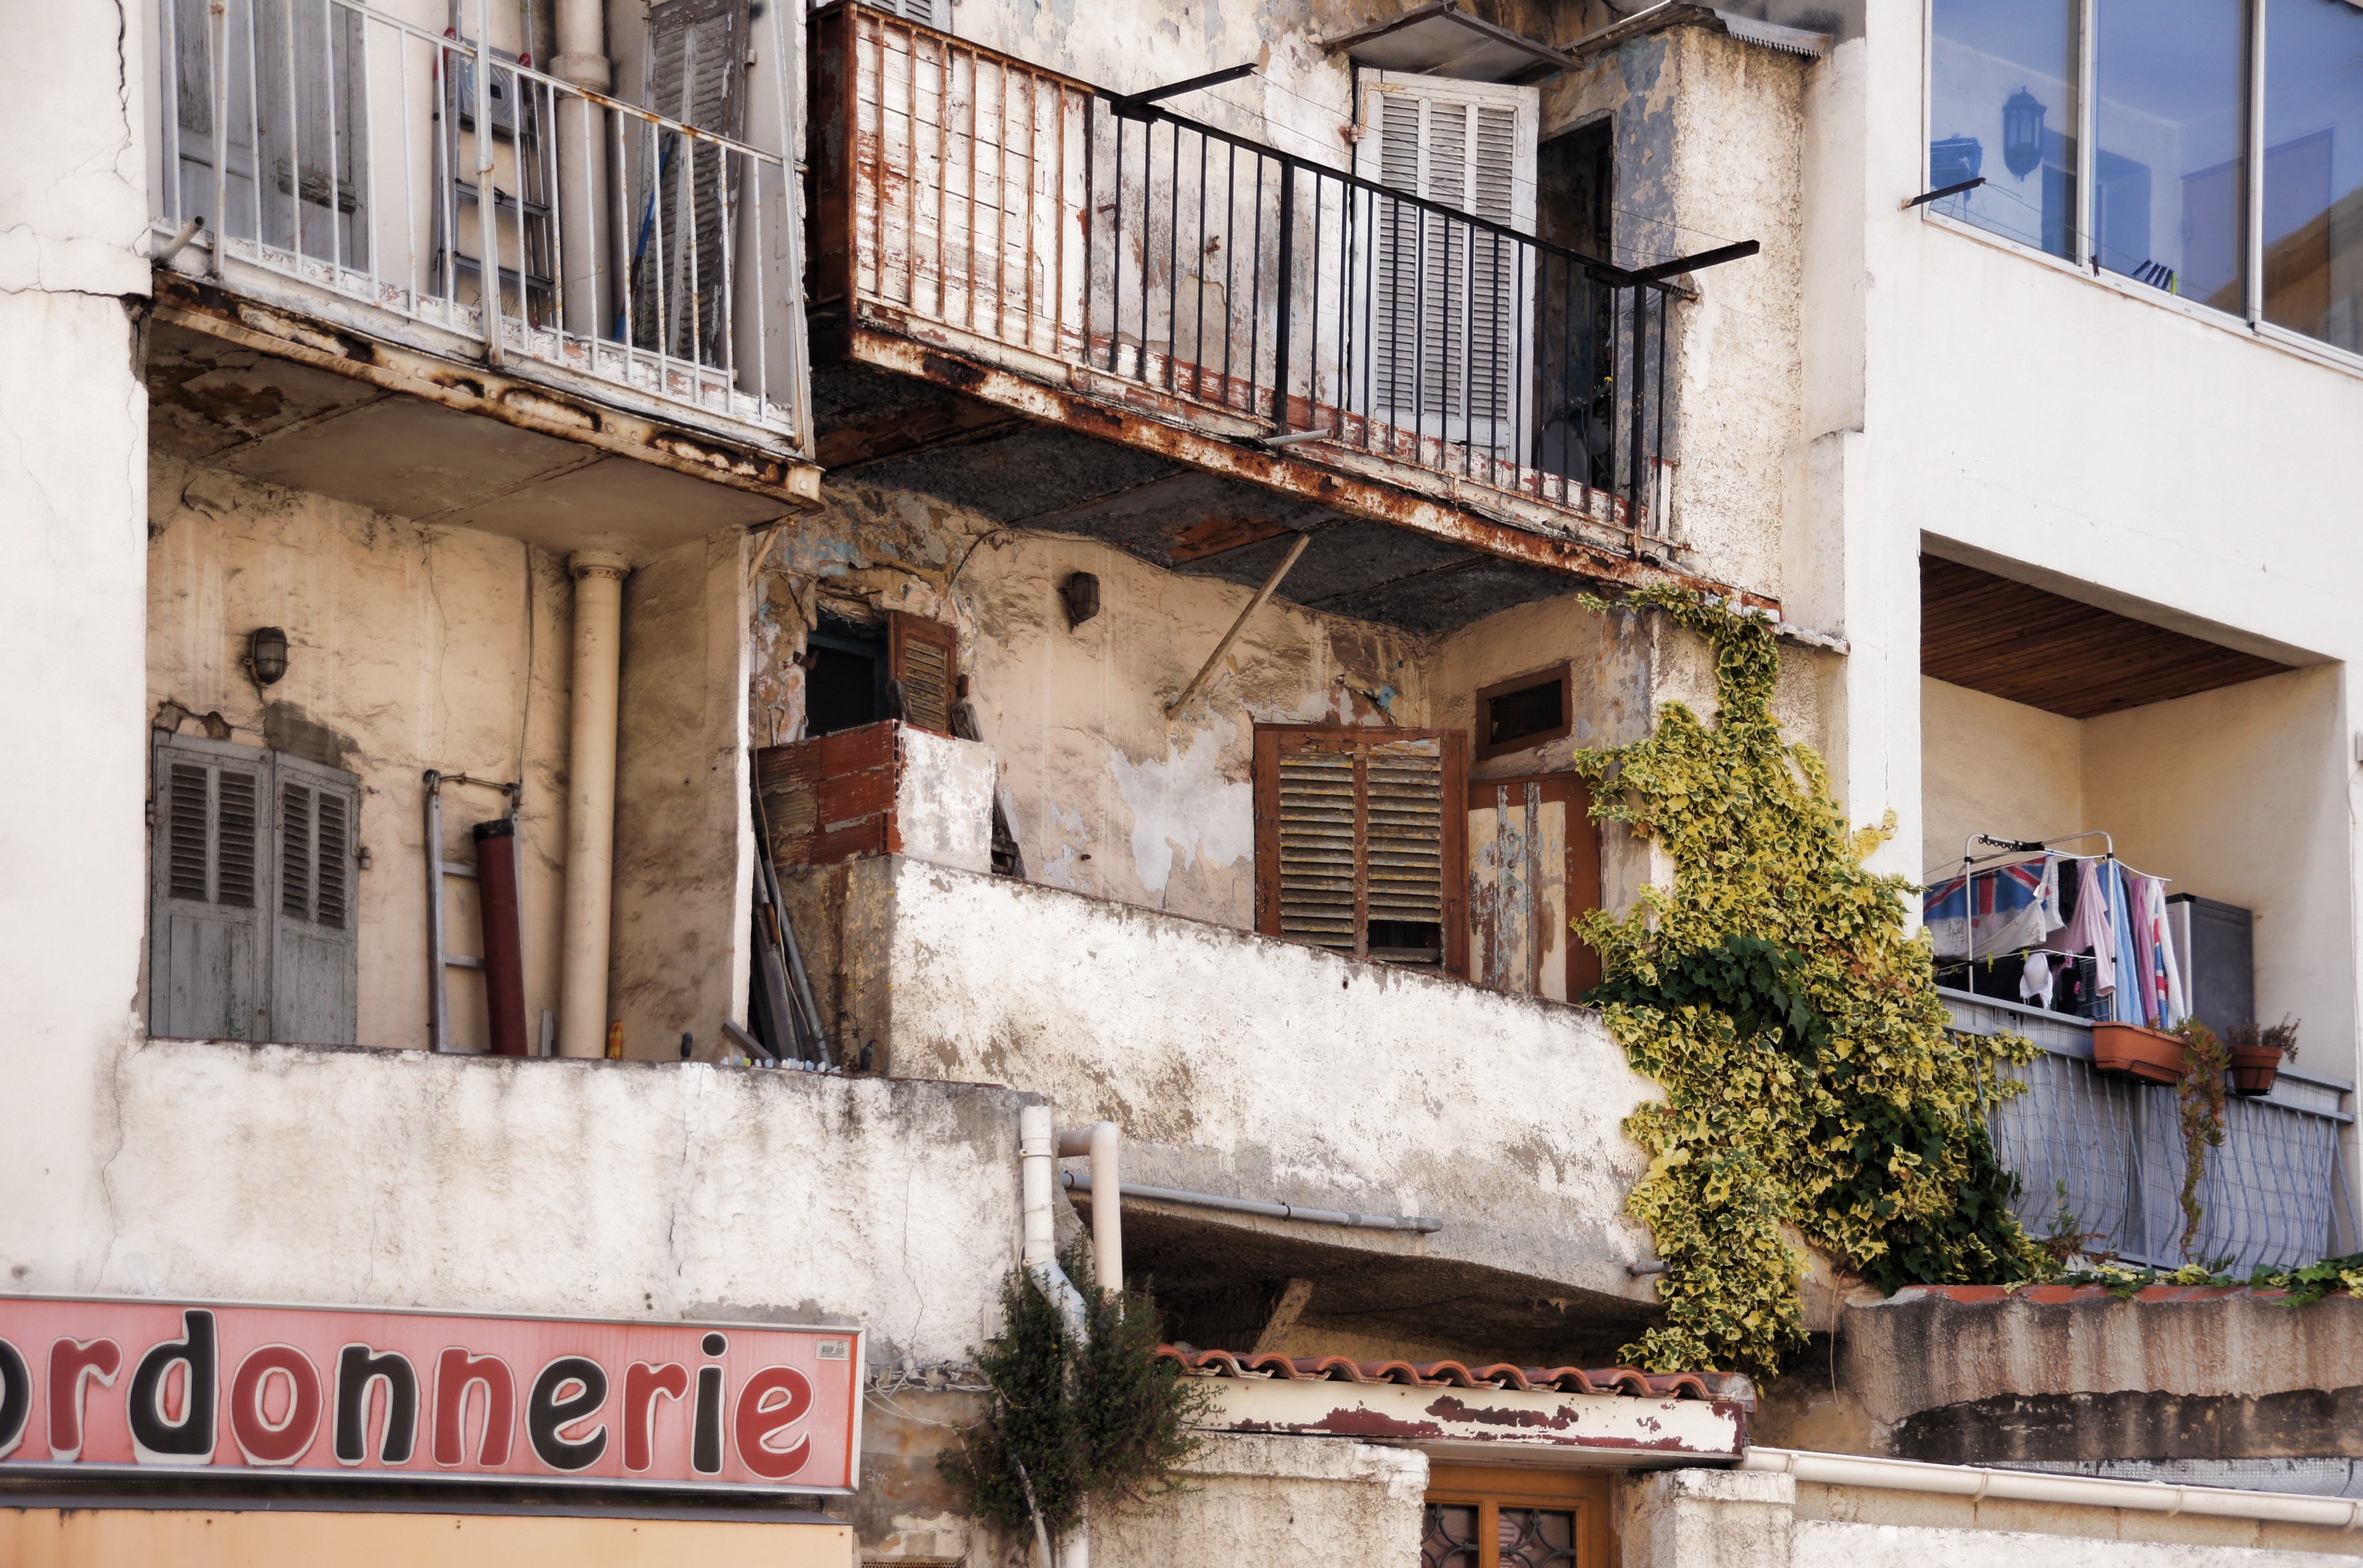
street, house, window, town, building, home, balcony, france, backyard, facade, provence, marseille, neighbourhood, bowever